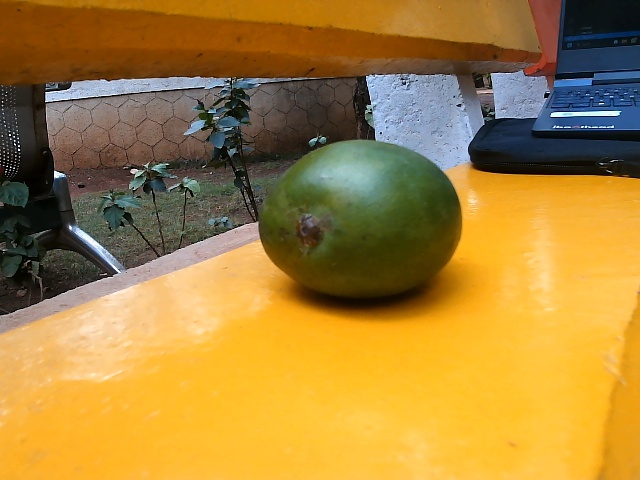
Label: Raw_Mango